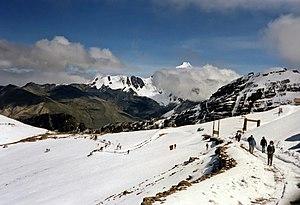
Cerro Chacaltaya près de La Paz, Bolivia
La géographie de la Bolivie est presque unique parmi les pays d'Amérique du Sud. Elle est en effet, avec le Paraguay, l'un des deux seuls pays du continent sud-américain à ne pas avoir d'accès à la mer. Les principales caractéristiques de sa géographie sont l'Altiplano, un haut plateau se situant au milieu des Andes, et le lac Titicaca, qui est la plus vaste étendue d'eau d'Amérique du Sud et le plus haut lac commercialement navigable du monde.